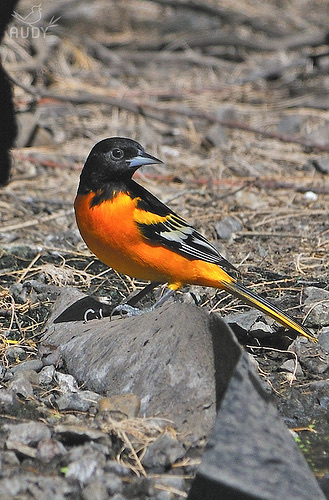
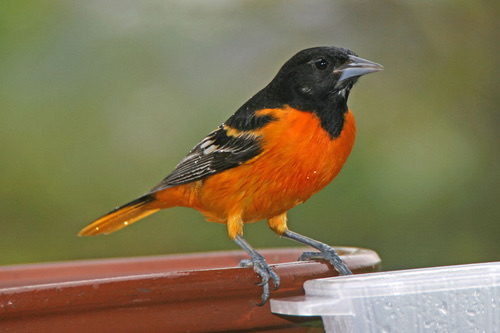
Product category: misc
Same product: yes